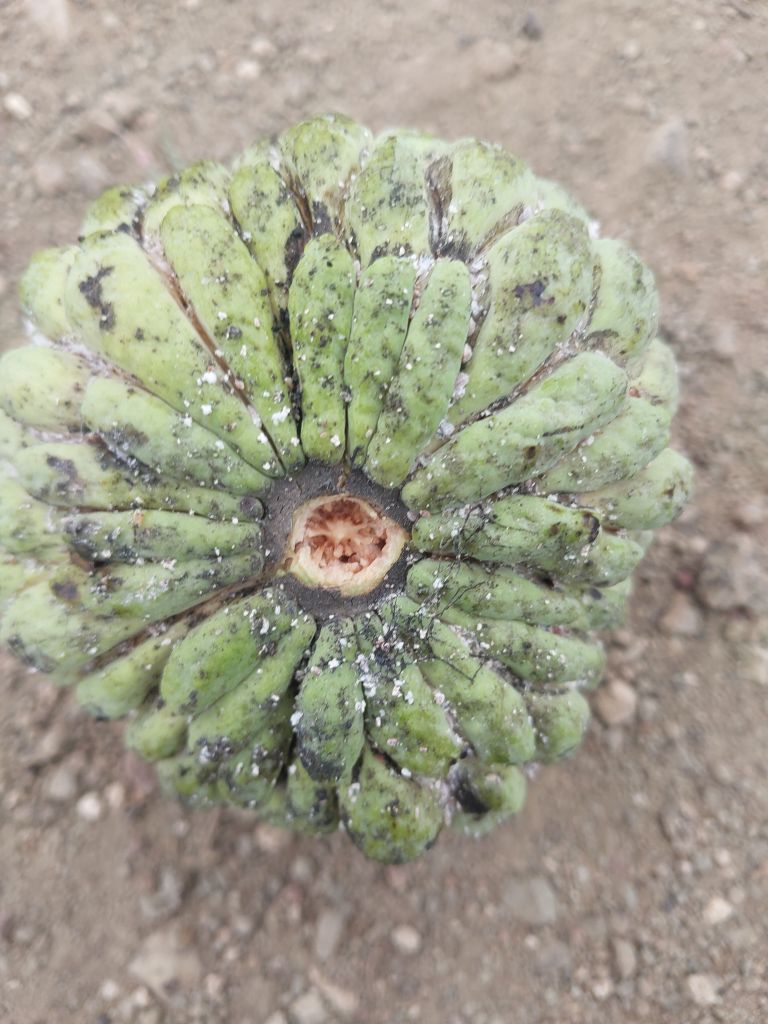
Disease label: Leaf spot on fruit